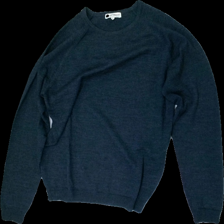
View: front
Type: Sweater
Category: Men
Brand: Not in the list
Brand text on label: Iconic Sport
Colors: Blue
Material: 58% acrylic, 42% wool
Cut: Regular, C-collar
Size: M
Season: All
Price range: 50-100
Recommended usage: Reuse